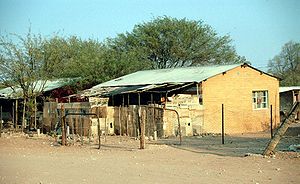
Khorixas
Khorixas
Khorixa er en by i den nordlige del af Namibia, med et indbyggertal på cirka 12.000. Byen ligger i regionen Kunene.